Lloyds Banking Group

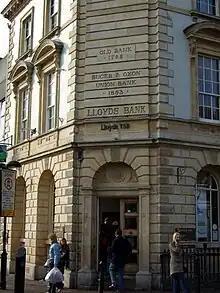
The Aylesbury branch of Lloyds Bank, formerly the Bucks and Oxon Union Bank

On 17 September 2008, the BBC reported that HBOS was in takeover talks with Lloyds TSB, in response to a precipitous drop in HBOS's share price. The talks concluded successfully that evening with a proposal to create a banking giant which would hold a third of UK mortgages. An announcement was made on 18 September 2008.